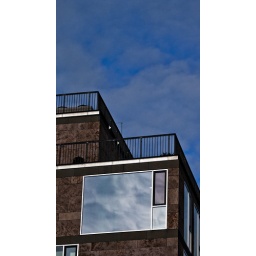
Blue sky and clouds in the windows.